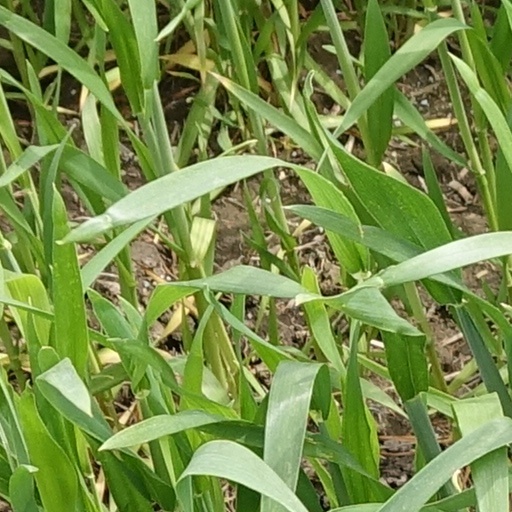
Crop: wheat